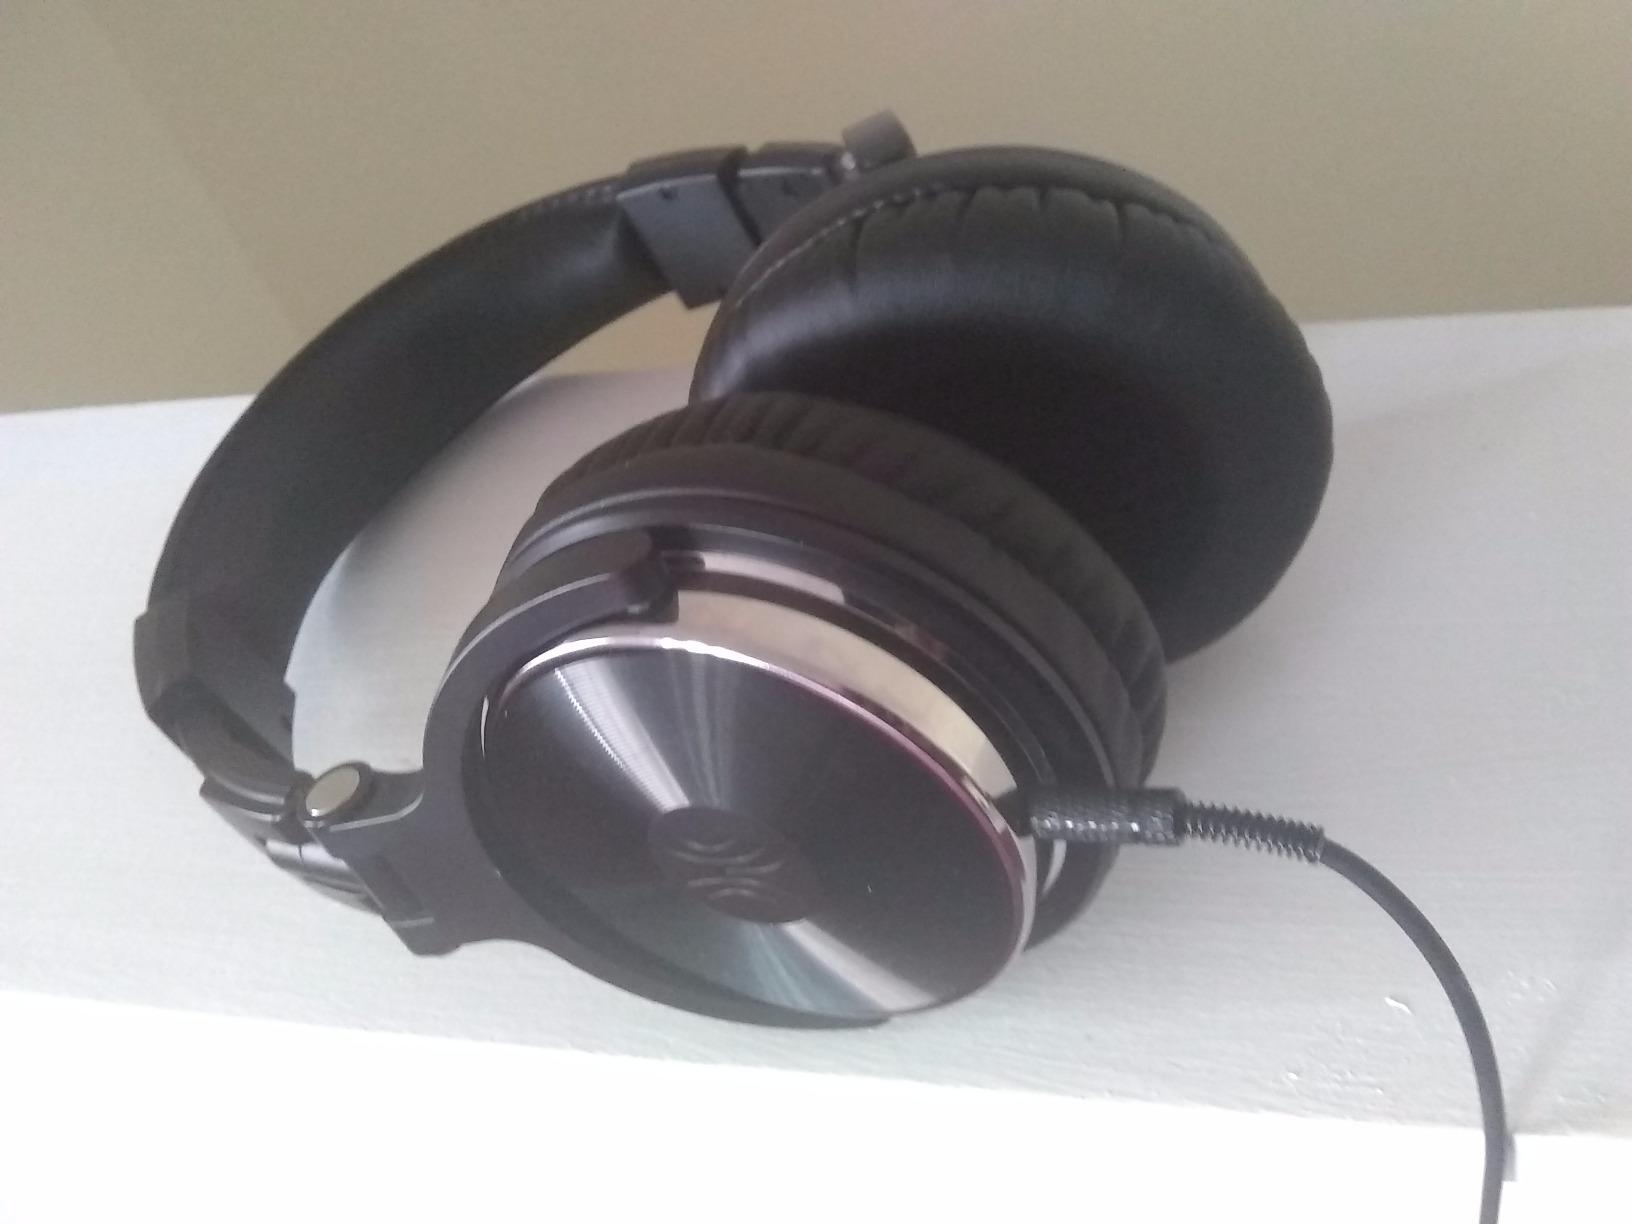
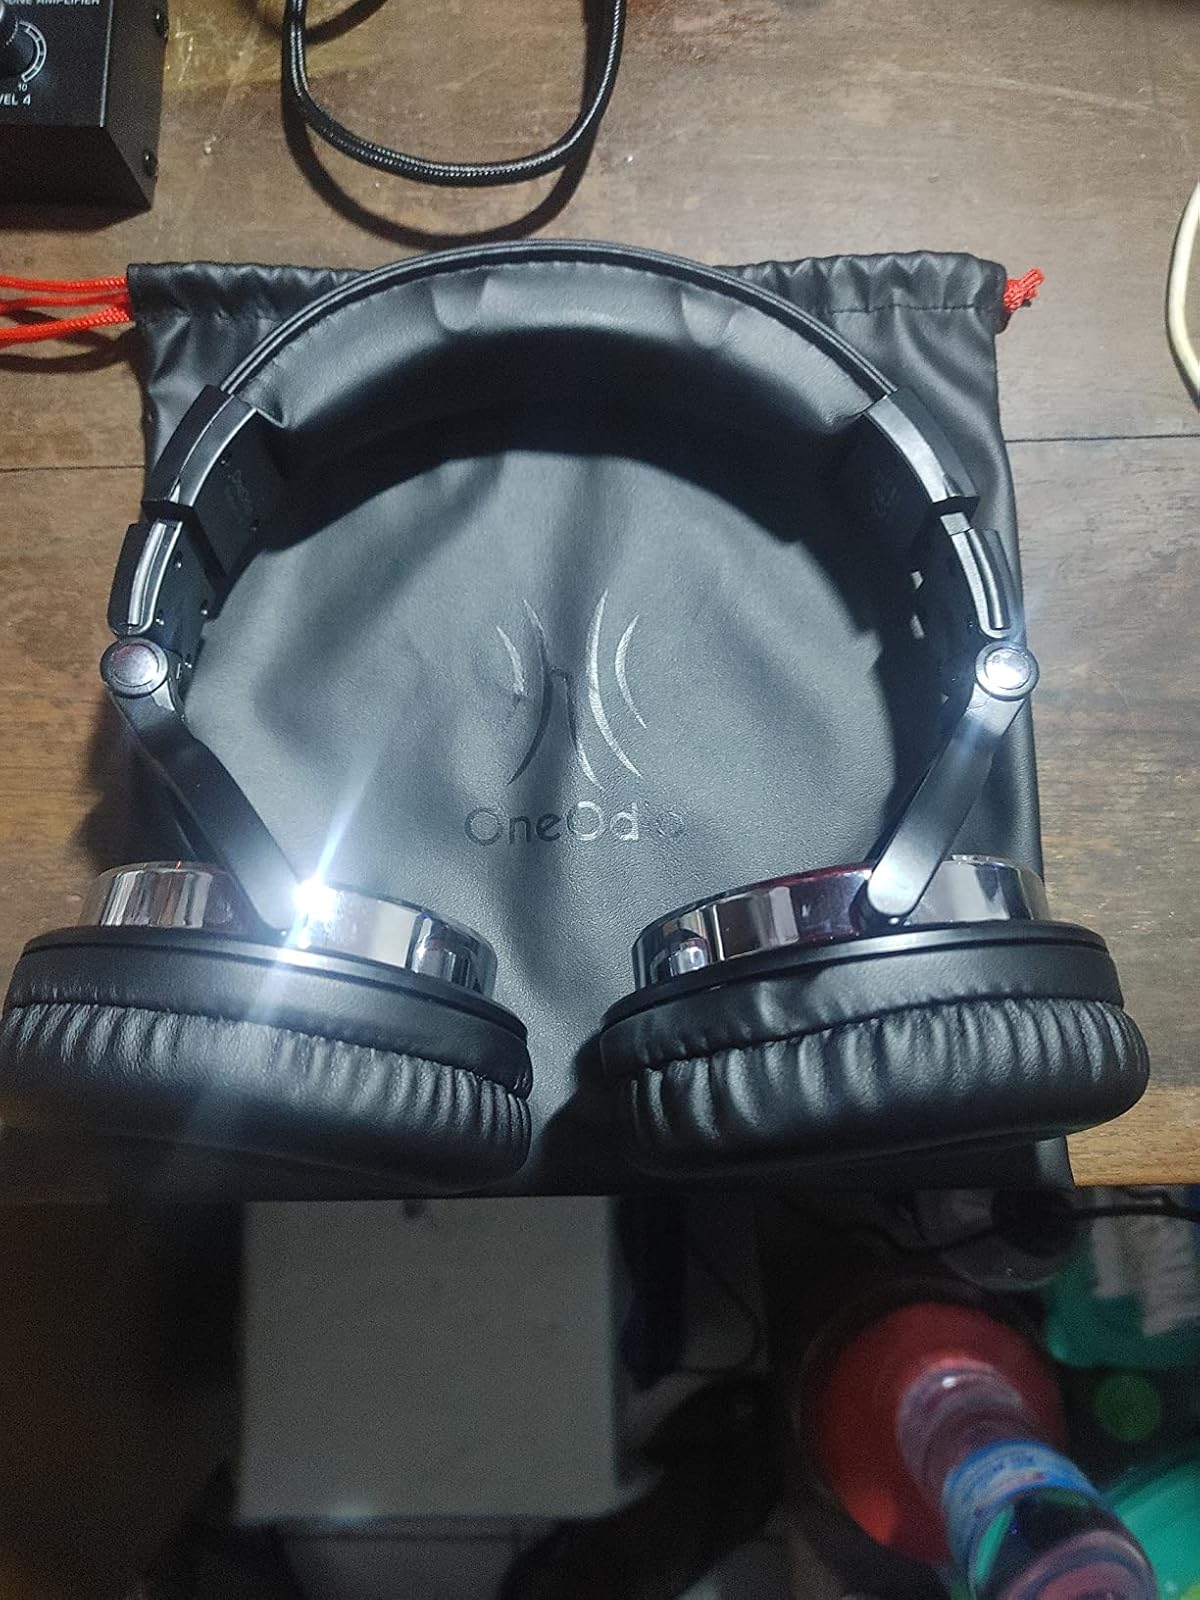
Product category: headphones
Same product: yes